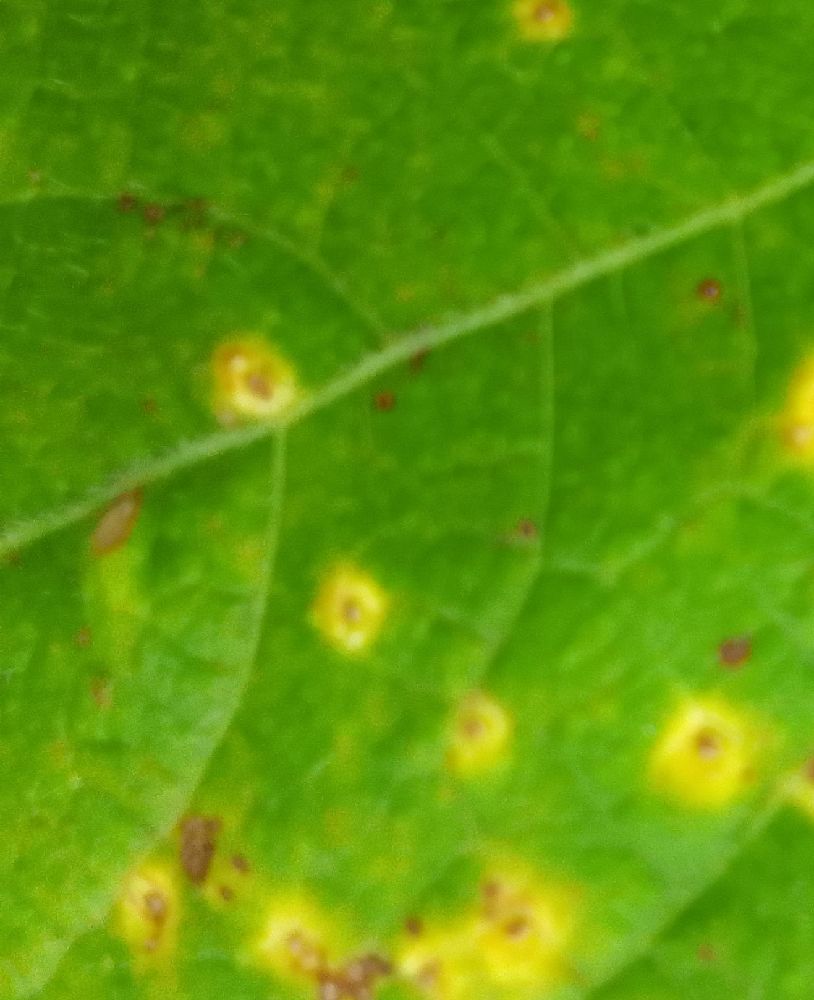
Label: rust